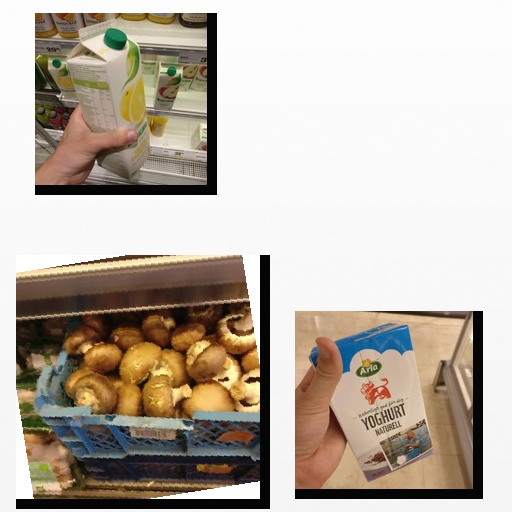
Food items: grapefruit_juice, natural_yogurt, mushroom